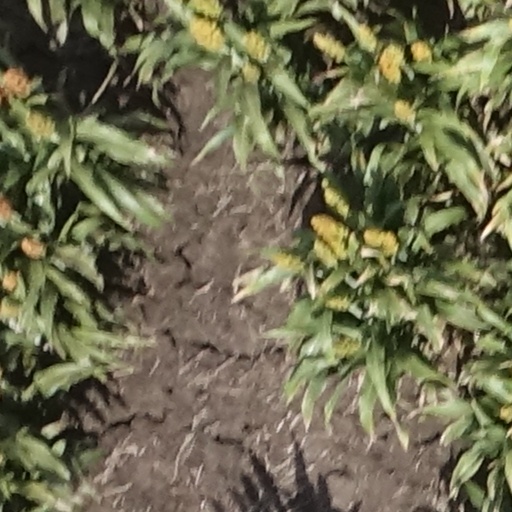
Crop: sorghum